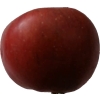
Label: Apple 17